North American NA-40

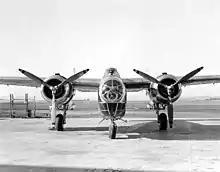
NA-40 prototype front view, showing constant dihedral wing discarded early in development of the successor B-25 design

The Air Corps issued a circular (number 38-385) in March 1938 describing the performance they required from the next bombers — a payload of with a range of at more than . Several American aircraft companies responded with submissions: Bell Model 9 with two engines, Boeing-Stearman Model X-100 with Pratt & Whitney R-2180 radials, Douglas Model 7B with Pratt & Whitney R-1830 Twin Wasp radials, Martin Model 167F and North American submitted their NA-40 design. The NA-40 had benefited from the North American XB-21 (NA-39) of 1936, which was the company's partly successful design for an earlier medium bomber that had been initially accepted and ordered, but then cancelled. However, the company's experience from the XB-21 contributed to the design and development of the NA-40. The single NA-40 built flew first at the end of January 1939. It went through several modifications to correct problems. These improvements included fitting Wright R-2600 "Twin Cyclone" radial engines, in March 1939, which solved the lack of power.